Kante Koothurne Kanu

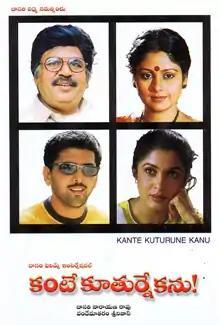
Movie poster

Kante Koothurne Kanu is a 1998 Indian Telugu-language drama film written, directed and produced by Dasari Narayana Rao starring Ramya Krishna in the lead role. The film won the National Film Award Special Mention Feature Film, "for taking a stand on gender discrimination" at the 46th National Film Awards, and won five state Nandi Awards including Best Feature Film. The film was later remade in Kannada Language as "Hetthare Henanne Herabeku" (2007).